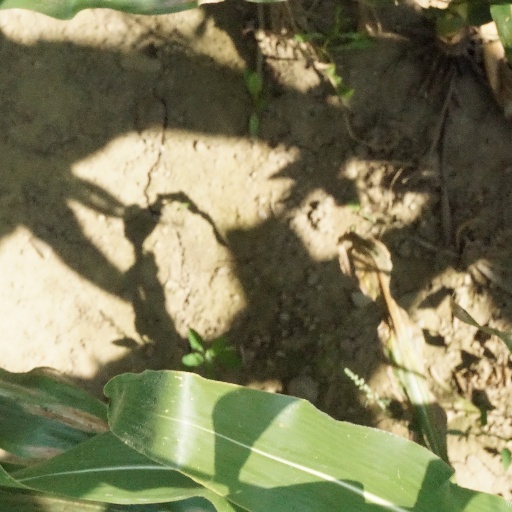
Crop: maize; corn